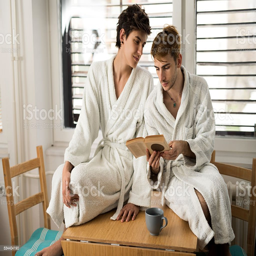
man reading book to his boyfriend in the morning .